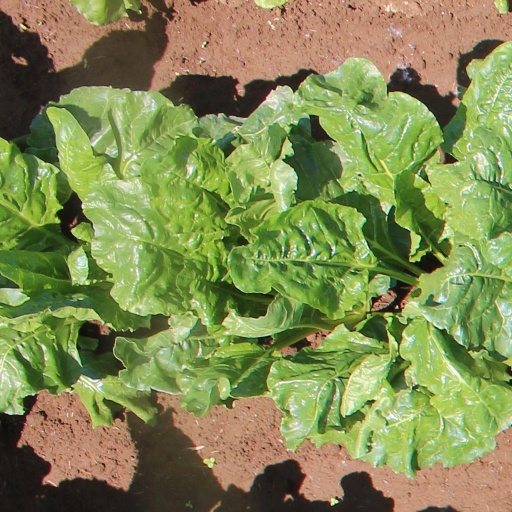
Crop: sugar beet